Art Nalls

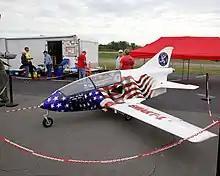
SMART-1 microjet on static display in 2019

Nalls initially flew XZ439 at the 2008 Culpepper Air Fest to prove the Harrier could draw crowds and be operated at a profit despite the complex maintenance demands. The Culpepper show drew more than 4,000 spectators and established Nalls Aviation as a major air show attraction that later included venues such as the Fair Saint Louis and EAA AirVenture Oshkosh. In 2011, Nalls Aviation participated in about six air shows a year.